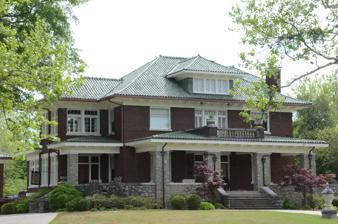
Building: John W. White House
Country: United States of America
Year built: 1916
Historic house in Arkansas, United States United States historic place John W. White House U.S. National Register of Historic Places U.S. Historic district Location in Arkansas Show map of Arkansas Location in United States Show map of the United States Location 1509 W. Main St., Russellville, Arkansas Coordinates 35°16′55″N 93°8′48″W / 35.28194°N 93.14667°W / 35.28194; -93.14667 Area 2.3 acres (0.93 ha) Built 1916 ( 1916 ) Architect Frank M. Blaisdell Paul M. Heerwagen Architectural style Prairie School, Bungalow/craftsman NRHP reference No. 88000524 Added to NRHP May 5, 1988 The John W. White House is a historic house at 1509 West Main Street in Russellville, Arkansas .  It is a broad two-story brick structure, in a broad expression of the American Foursquare style with Prairie School and Craftsman elements.  It is covered by a hipped tile roof, with a hipped dormer on the front roof face.  A single-story hip-roof porch extends across the front, supported by rustic stone piers and balustrade.  The house was built in 1916 for a wealthy banker and businessman, and is one of the finest high-style houses in the city. The house was listed on the National Register of Historic Places in 1988. See also National Register of Historic Places listings in Pope County, Arkansas References